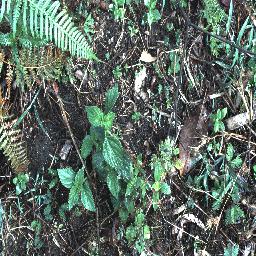
Label: lantana